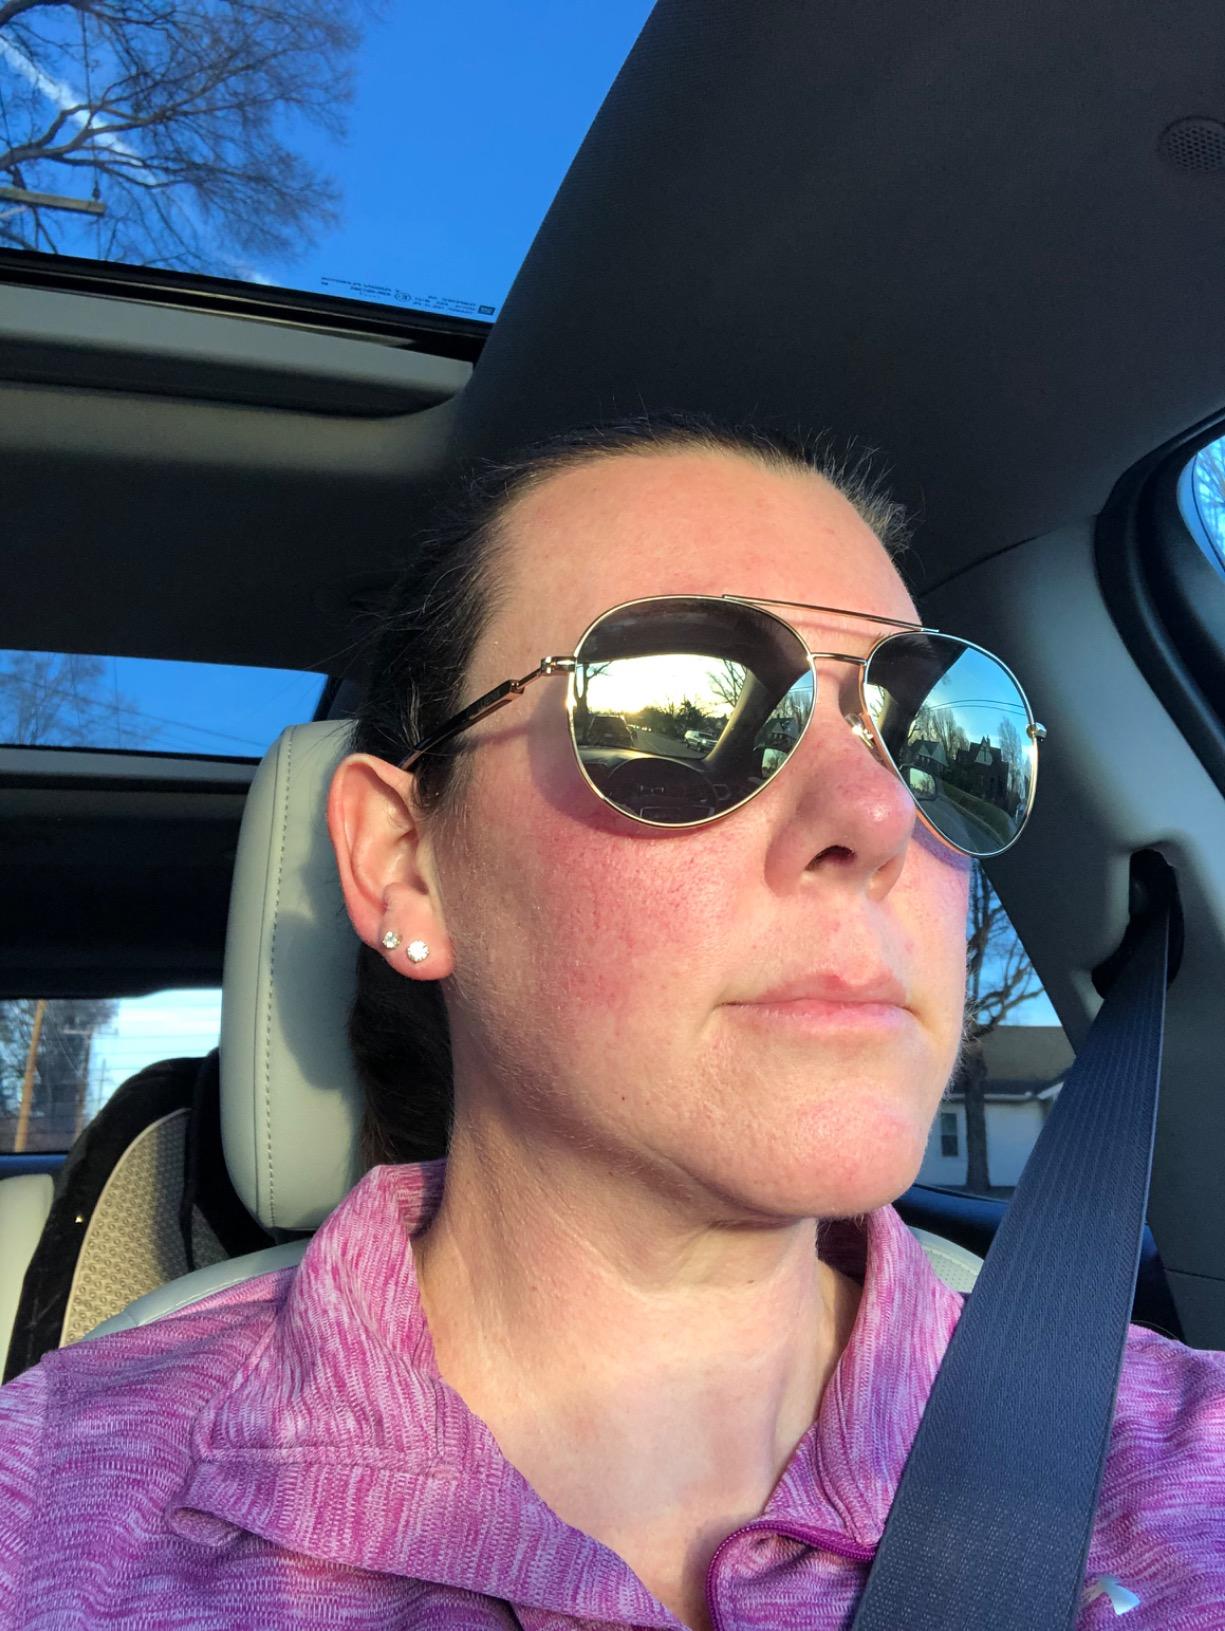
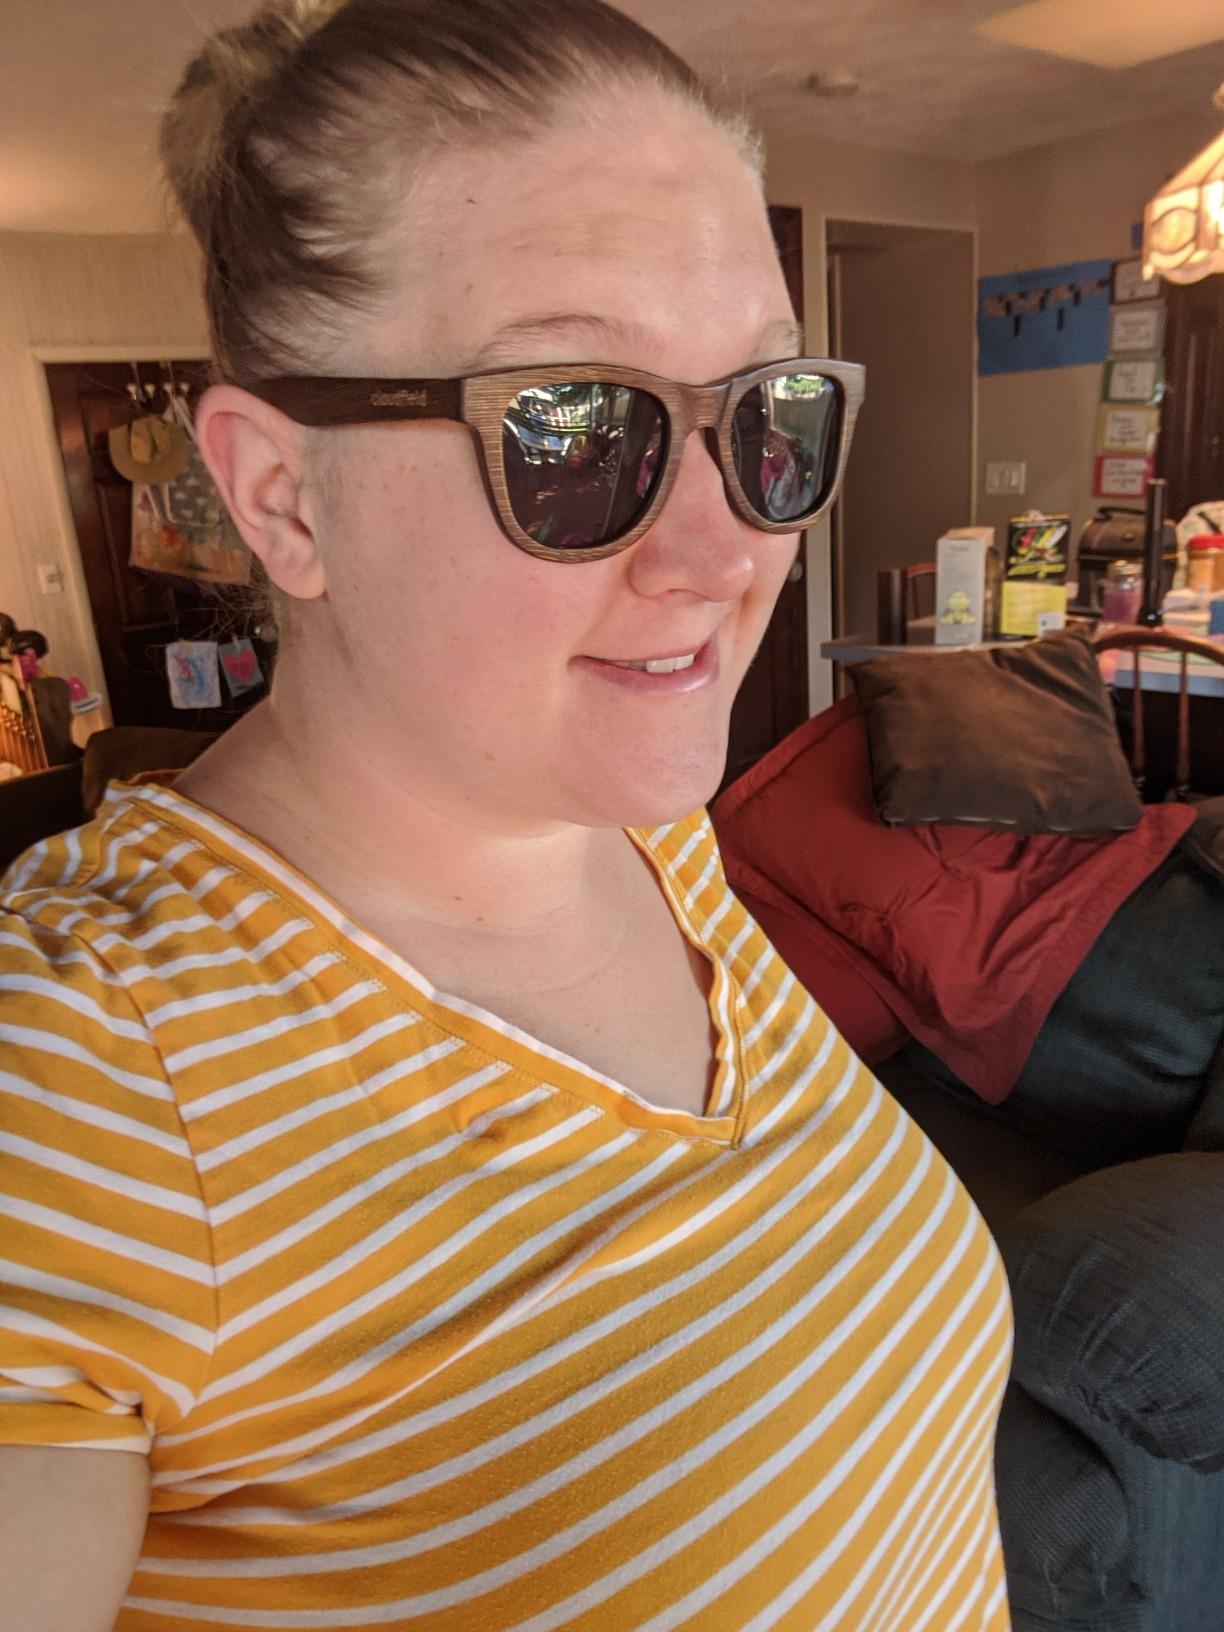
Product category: accessories_sunglasses
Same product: no